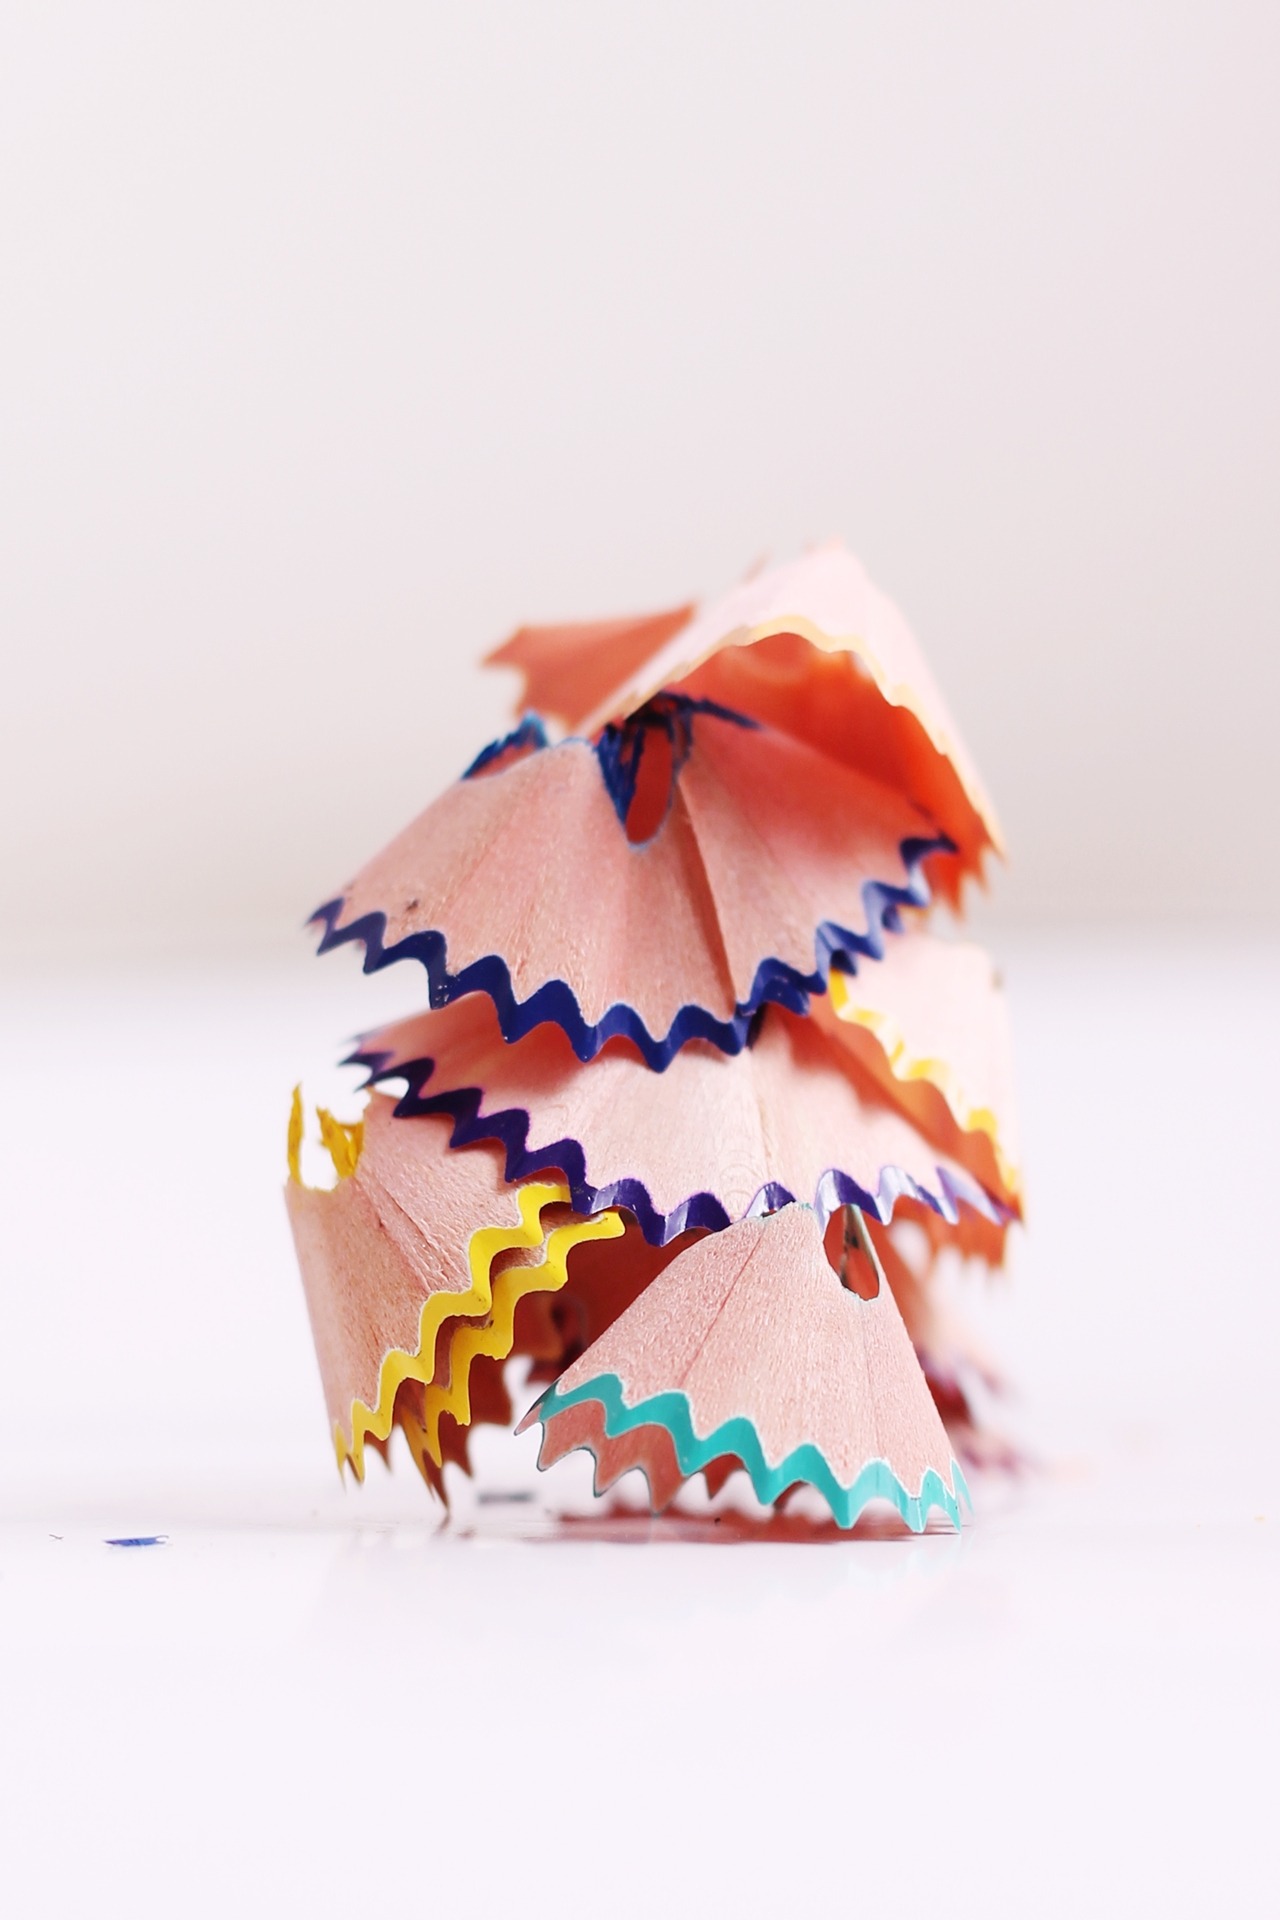
petal, orange, pattern, color, paper, textile, art, design, waste, shavings, trash, pencils, colored, recycle, origami, origami paper